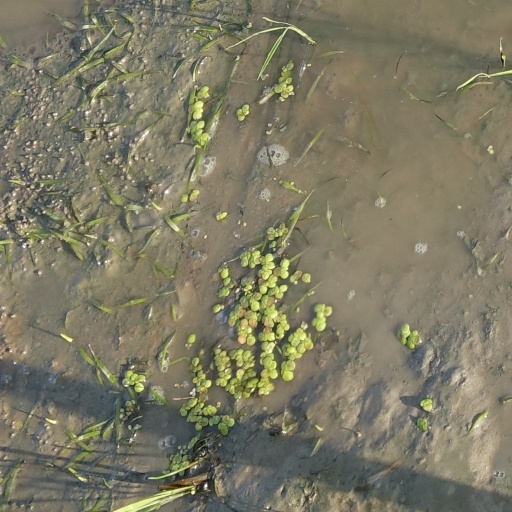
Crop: rice